Str8ts

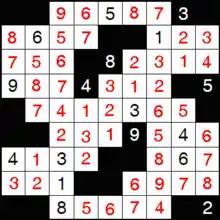
Solution to the sample puzzle

The solver is given a 9x9 grid, partially divided by black cells into "compartments". Each compartment, vertically or horizontally, must contain a "straight" – a set of consecutive numbers, but in any order. For example: 7, 6, 4, 5 is valid, but 1, 3, 8, 7 is not.